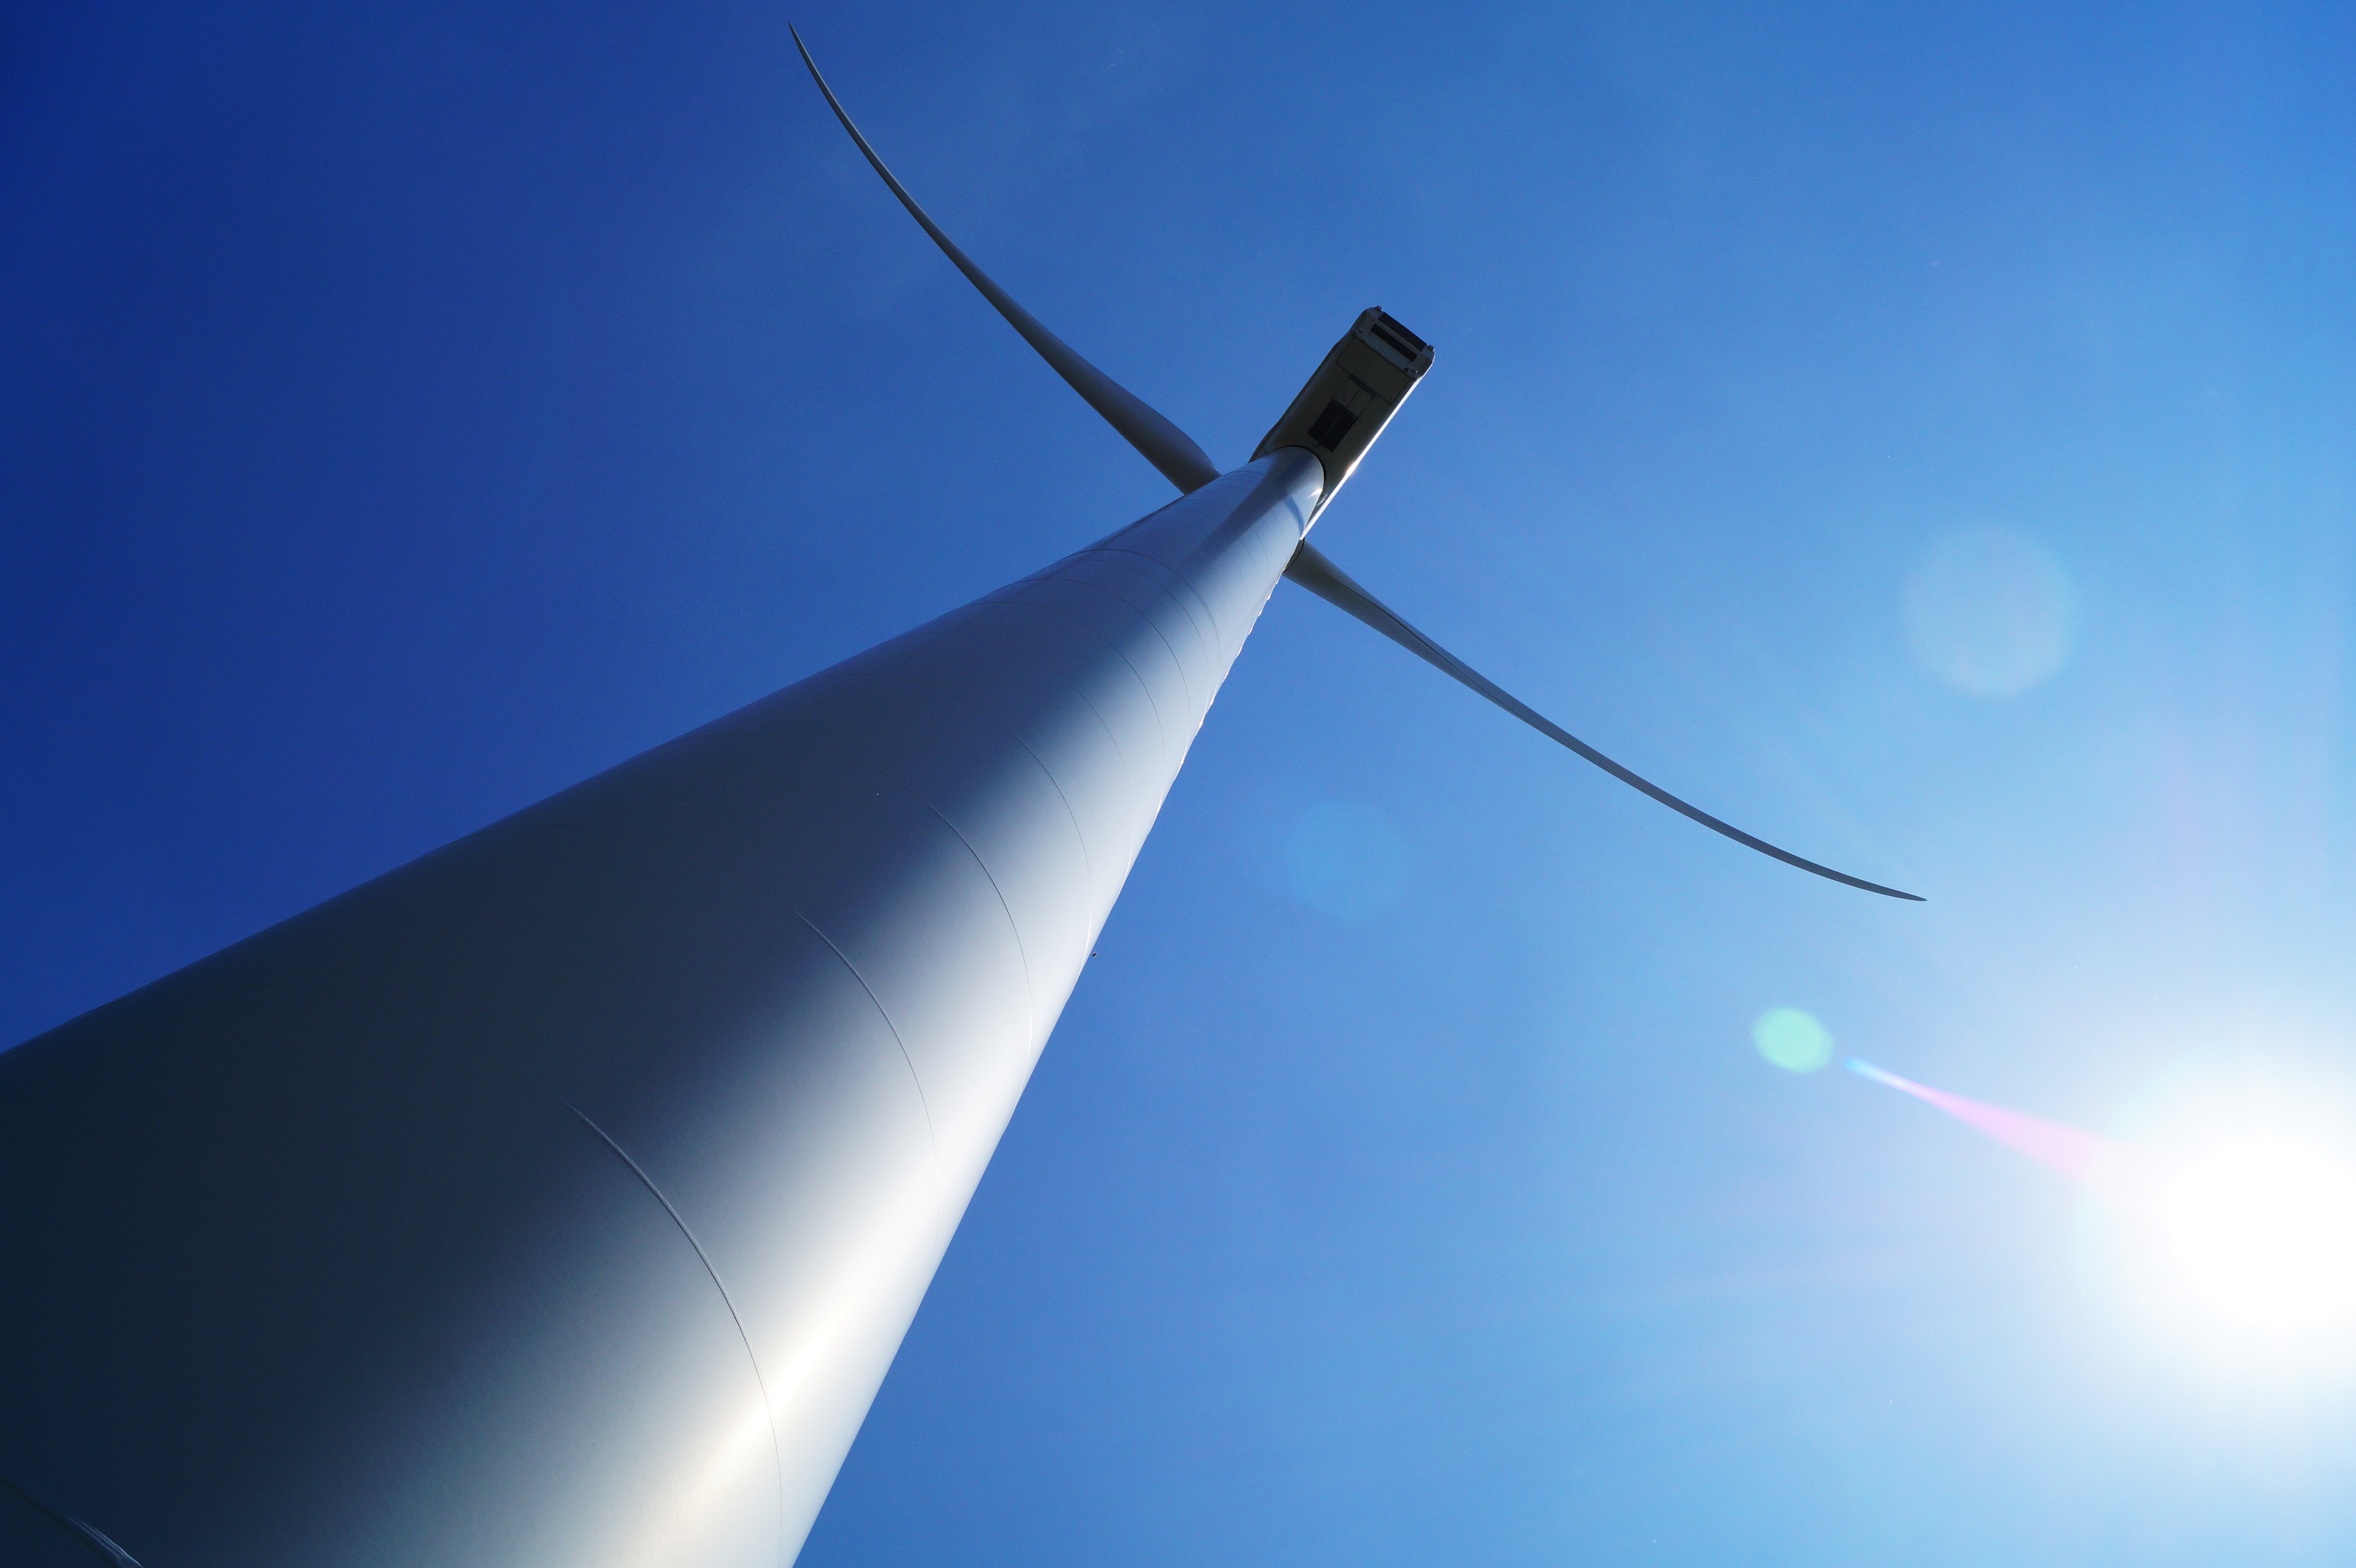
light, cloud, sky, sunlight, wave, windmill, wind, atmosphere, line, reflection, mast, blue, wind turbine, street light, wind energy, energy, renewable energy, shape, low angle shot, atmosphere of earth